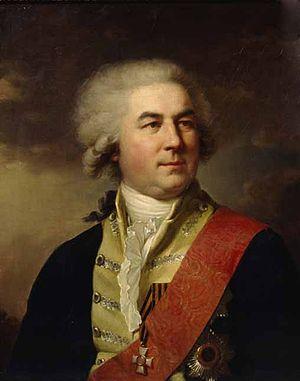
Le comte Piotr Vassilievitch Zavadovsky, né à Krasnovitchi, près de Briansk le 10 janvier 1739 et mort le 10 janvier 1812 à Saint-Pétersbourg, est un homme politique russe, ministre de l'Instruction publique du 8 septembre 1802 au 11 avril 1810. Il compta semble-t-il au nombre des amants de Catherine la Grande et fut son favori de 1775 à 1777.